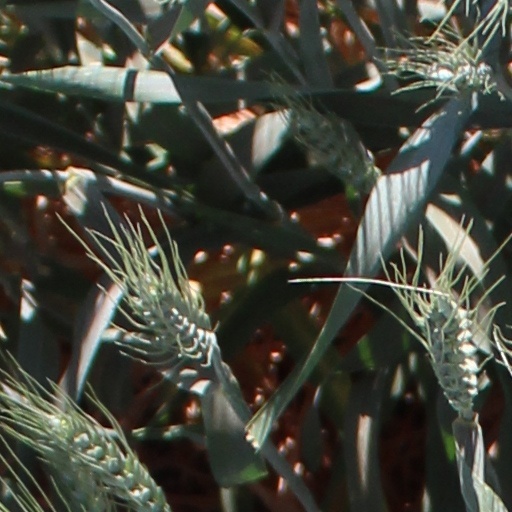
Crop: wheat